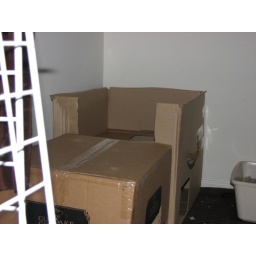
The balcony over the garage, and the entrance to the 2nd floor